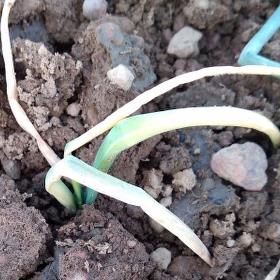
Crop: Onion
Condition: fusarium-d